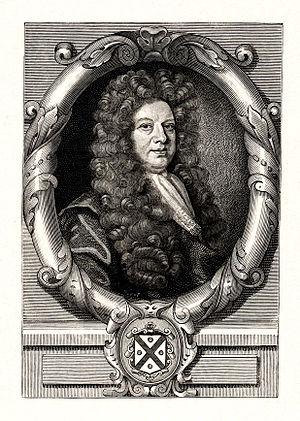
John Blow (1649 - 1708), compositeur et organiste anglais.
John Blow est un organiste et compositeur anglais de musique baroque, né en février 1649 et mort le 1ᵉʳ octobre 1708.
Newark-on-Trent est un bourg traditionnel du Nottinghamshire dans les Midlands de l'Est. Il se dresse entre la Trent, l'autoroute A1 Nord dite Great North Road et la ligne ferroviaire de l'East Coast Main Line. Cette ville anglaise au passé illustre possède un riche patrimoine architectural.